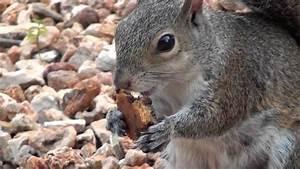
squirrel